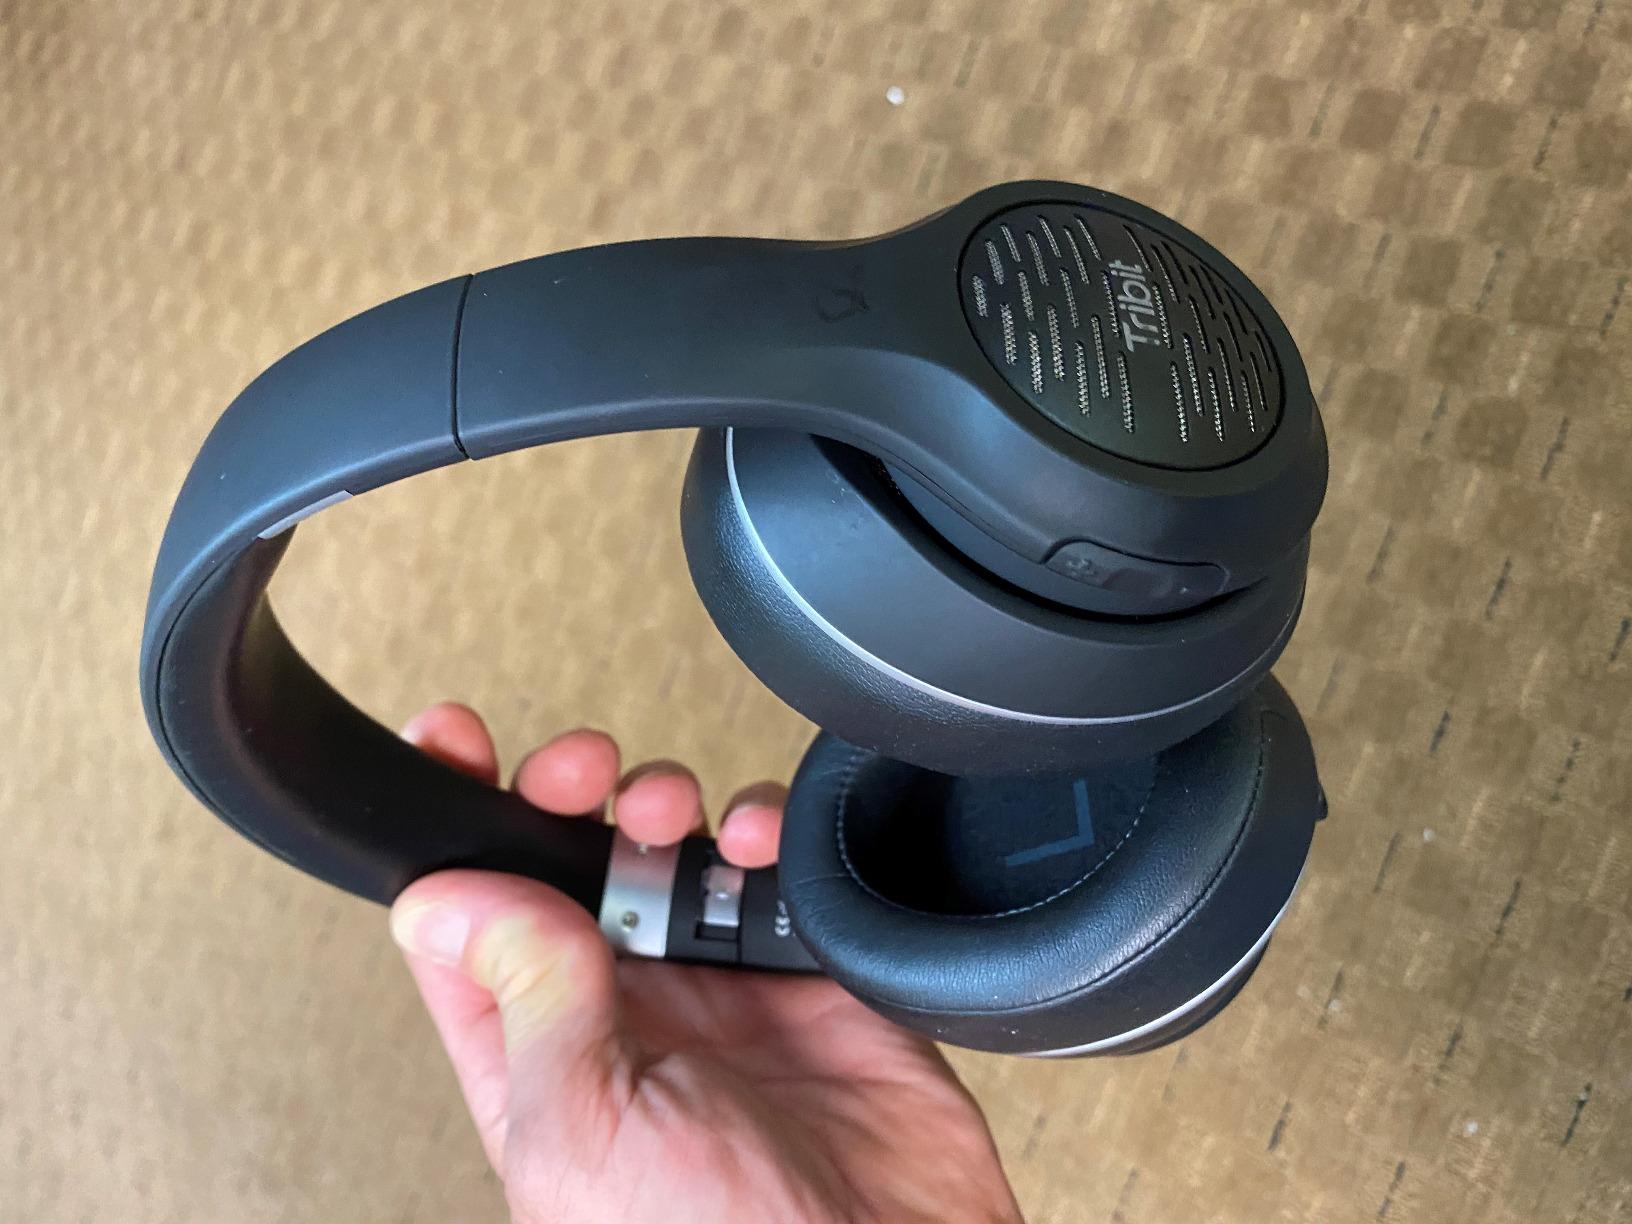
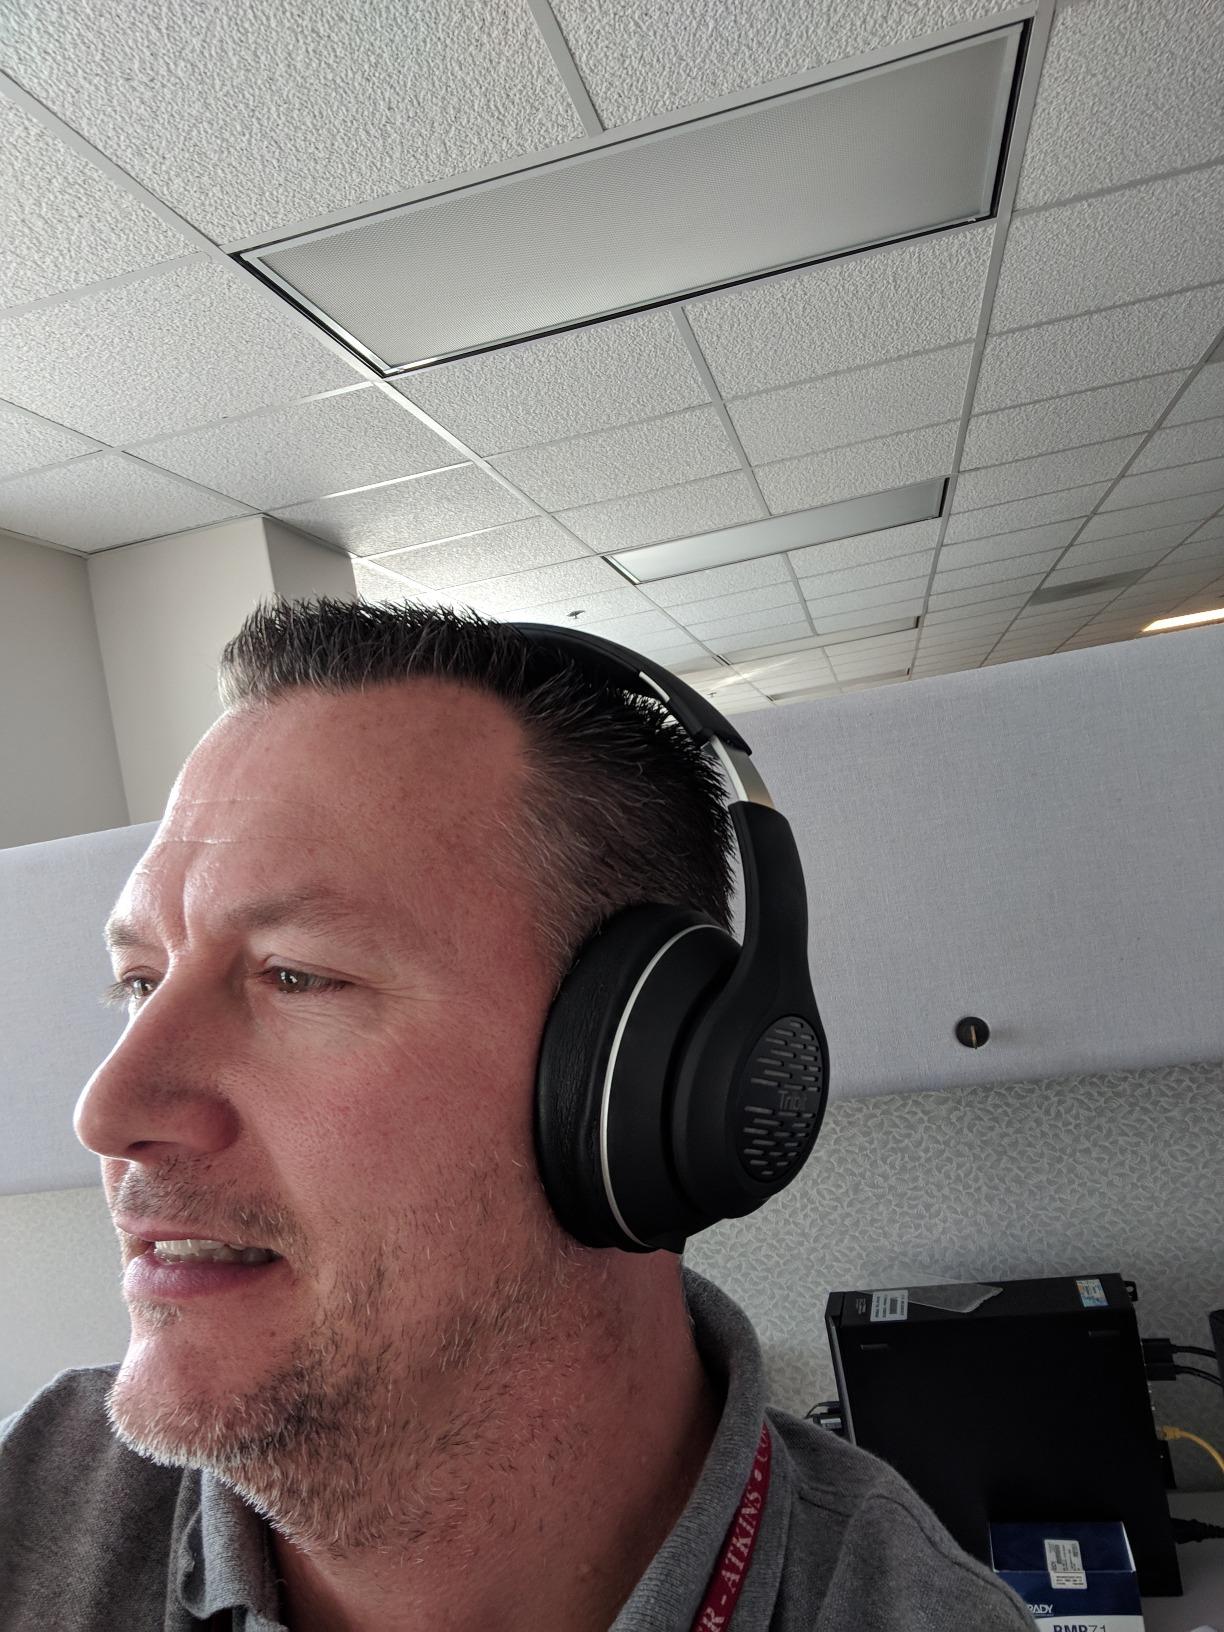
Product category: headphones
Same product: yes